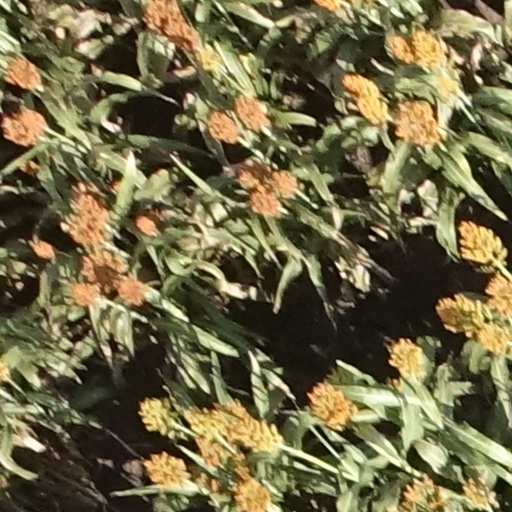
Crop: sorghum